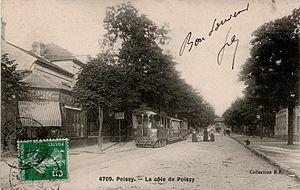
Le tramway de St-Germain-en-Laye à Poissy dans la Cote de Poissy, locomotive Francq à eau surchauffée vers 1908
La compagnie des Tramways mécaniques des environs de Paris, exploite un réseau de tramway entre 1896 et 1910 dans le nord-ouest de la ville de Paris. Elle a été fondée en 1897 par plusieurs personnes dont Léon Francq.